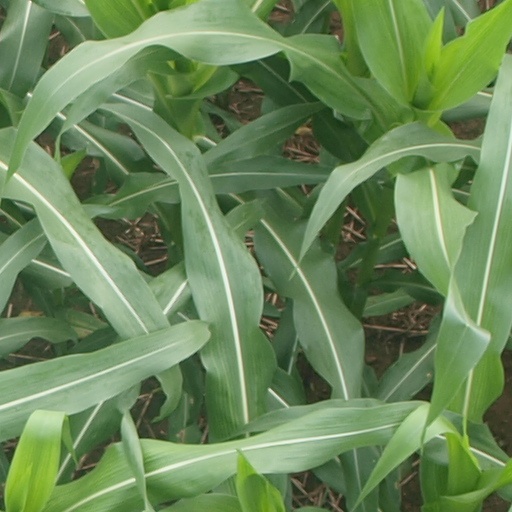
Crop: maize; corn